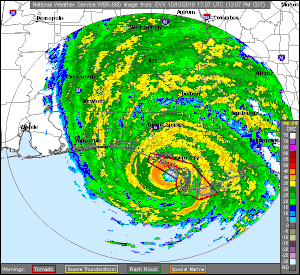
L’ouragan Michael est le quatorzième système tropical, le treizième nommé et le septième ouragan de la saison cyclonique 2018 dans l'océan Atlantique nord. Dès le 2 octobre, un centre dépressionnaire mal organisé a commencé à être suivi par le NHC au large du Nicaragua. Il est devenu une dépression tropicale potentielle le 6 octobre, une tempête tropicale le lendemain, puis un ouragan le 8. Le 9 octobre à 21 h UTC, il est passé à la catégorie 3, devenant le second ouragan majeur de la saison 2018 tout en se dirigeant vers la côte du Panhandle de Floride, puis la catégorie 4 le 10 octobre au matin. À 18 h UTC le même jour, l’œil de Michael a touché la côte près de Mexico Beach, ses vents soutenus étant de 250 km/h et sa pression centrale de 919 hPa le plaçant donc à la catégorie 4 de l'échelle de Saffir-Simpson. Cependant, dans le rapport final du NHC, Michael fut rehaussé à la catégorie 5 avec des vents de 260 km/h, devenant ainsi le 4ᵉ ouragan à frapper les USA à cette intensité depuis 1935. Il égalise en termes de vents moyens ceux de l'ouragan Andrew, lors de son impact fin août 1992.